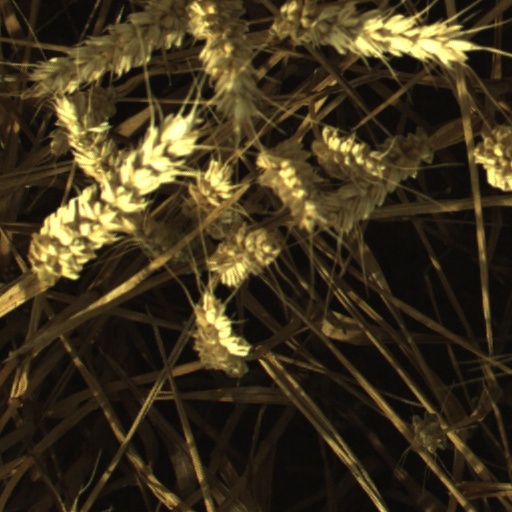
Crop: wheat